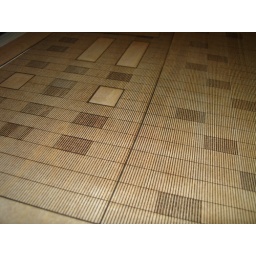
Laser cut parts for Hohenems office building by N.S. Roodbergen